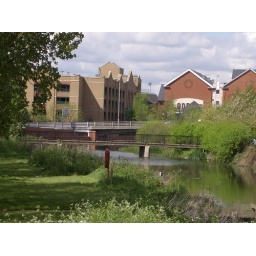
Even the Meadows car park and the Odeon seem softened by the river and greenery.